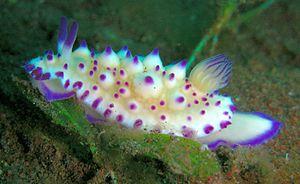
Le Mexichromis à papilles pourpres est une espèce de Nudibranche de la famille Chromodorididae.
Mexichromis est un genre de nudibranches de la famille des Chromodorididae.